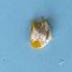
Maize quality: Bad